Benedict Arnold

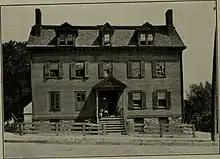
The Norris Tavern, in Morristown, New Jersey, where the trial took place

Arnold's court martial on charges of profiteering began meeting on June 1, 1779, but it was delayed until December by Clinton's capture of Stony Point, New York, throwing the army into a flurry of activity to react. Several members on the panel of judges were ill-disposed toward Arnold over actions and disputes earlier in the war, yet Arnold was cleared of all but two minor charges on January 26, 1780. Arnold worked over the next few months to publicize this fact; however, Washington published a formal rebuke of his behavior in early April, just one week after he had congratulated Arnold on the birth of his son, Edward Shippen Arnold, on March 19: